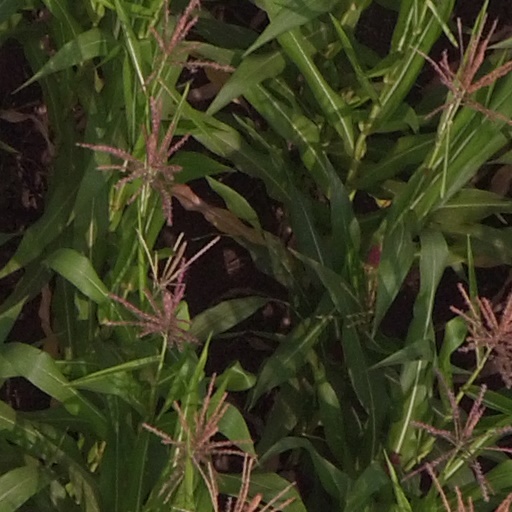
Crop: maize; corn